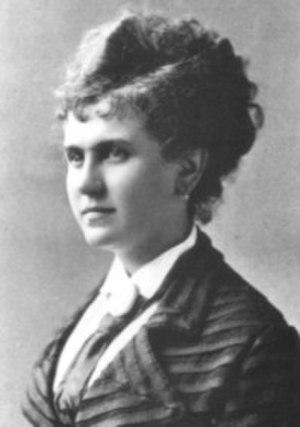
François-Joseph Iᵉʳ, né le 18 août 1830 à Vienne et mort le 21 novembre 1916 dans la même ville, est empereur d’Autriche et roi apostolique de Hongrie. Membre de la maison de Habsbourg-Lorraine, il règne sur l'Autriche et la Hongrie du 2 décembre 1848 au 21 novembre 1916. Du 1ᵉʳ mai 1850 au 24 août 1866, il occupe également la fonction de président de la Confédération germanique.